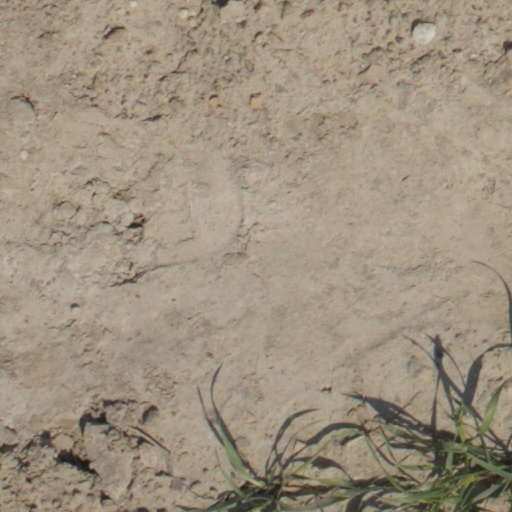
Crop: wheat